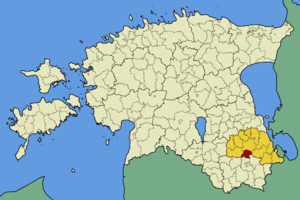
La commune de Laheda est une municipalité rurale d'Estonie appartenant au Põlvamaa. Elle s'étend sur une superficie de 91,5 km². Elle a 1147 habitants.
La commune de Vastse-Kuuste est une municipalité rurale d'Estonie appartenant au Põlvamaa. Elle s'étend sur une superficie de 123 km².